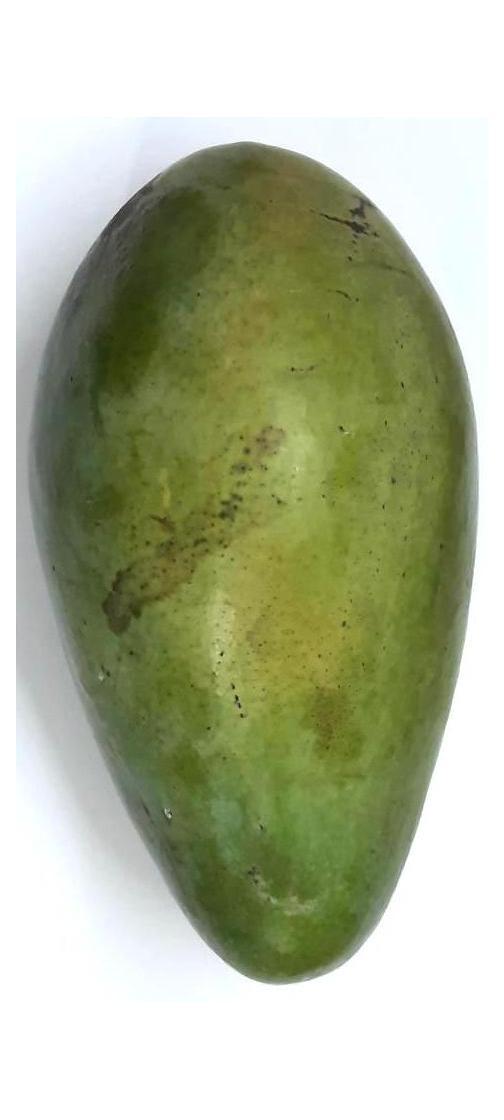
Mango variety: Amrapali